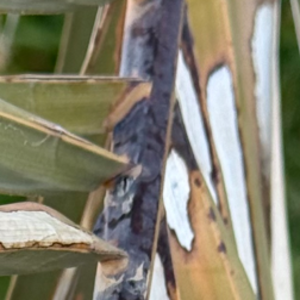
Label: Black Scorch